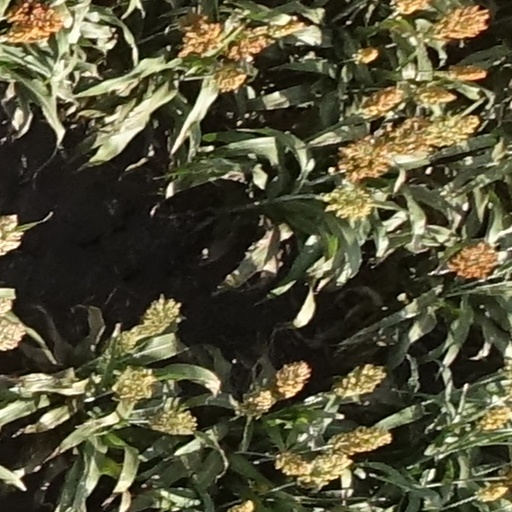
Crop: sorghum